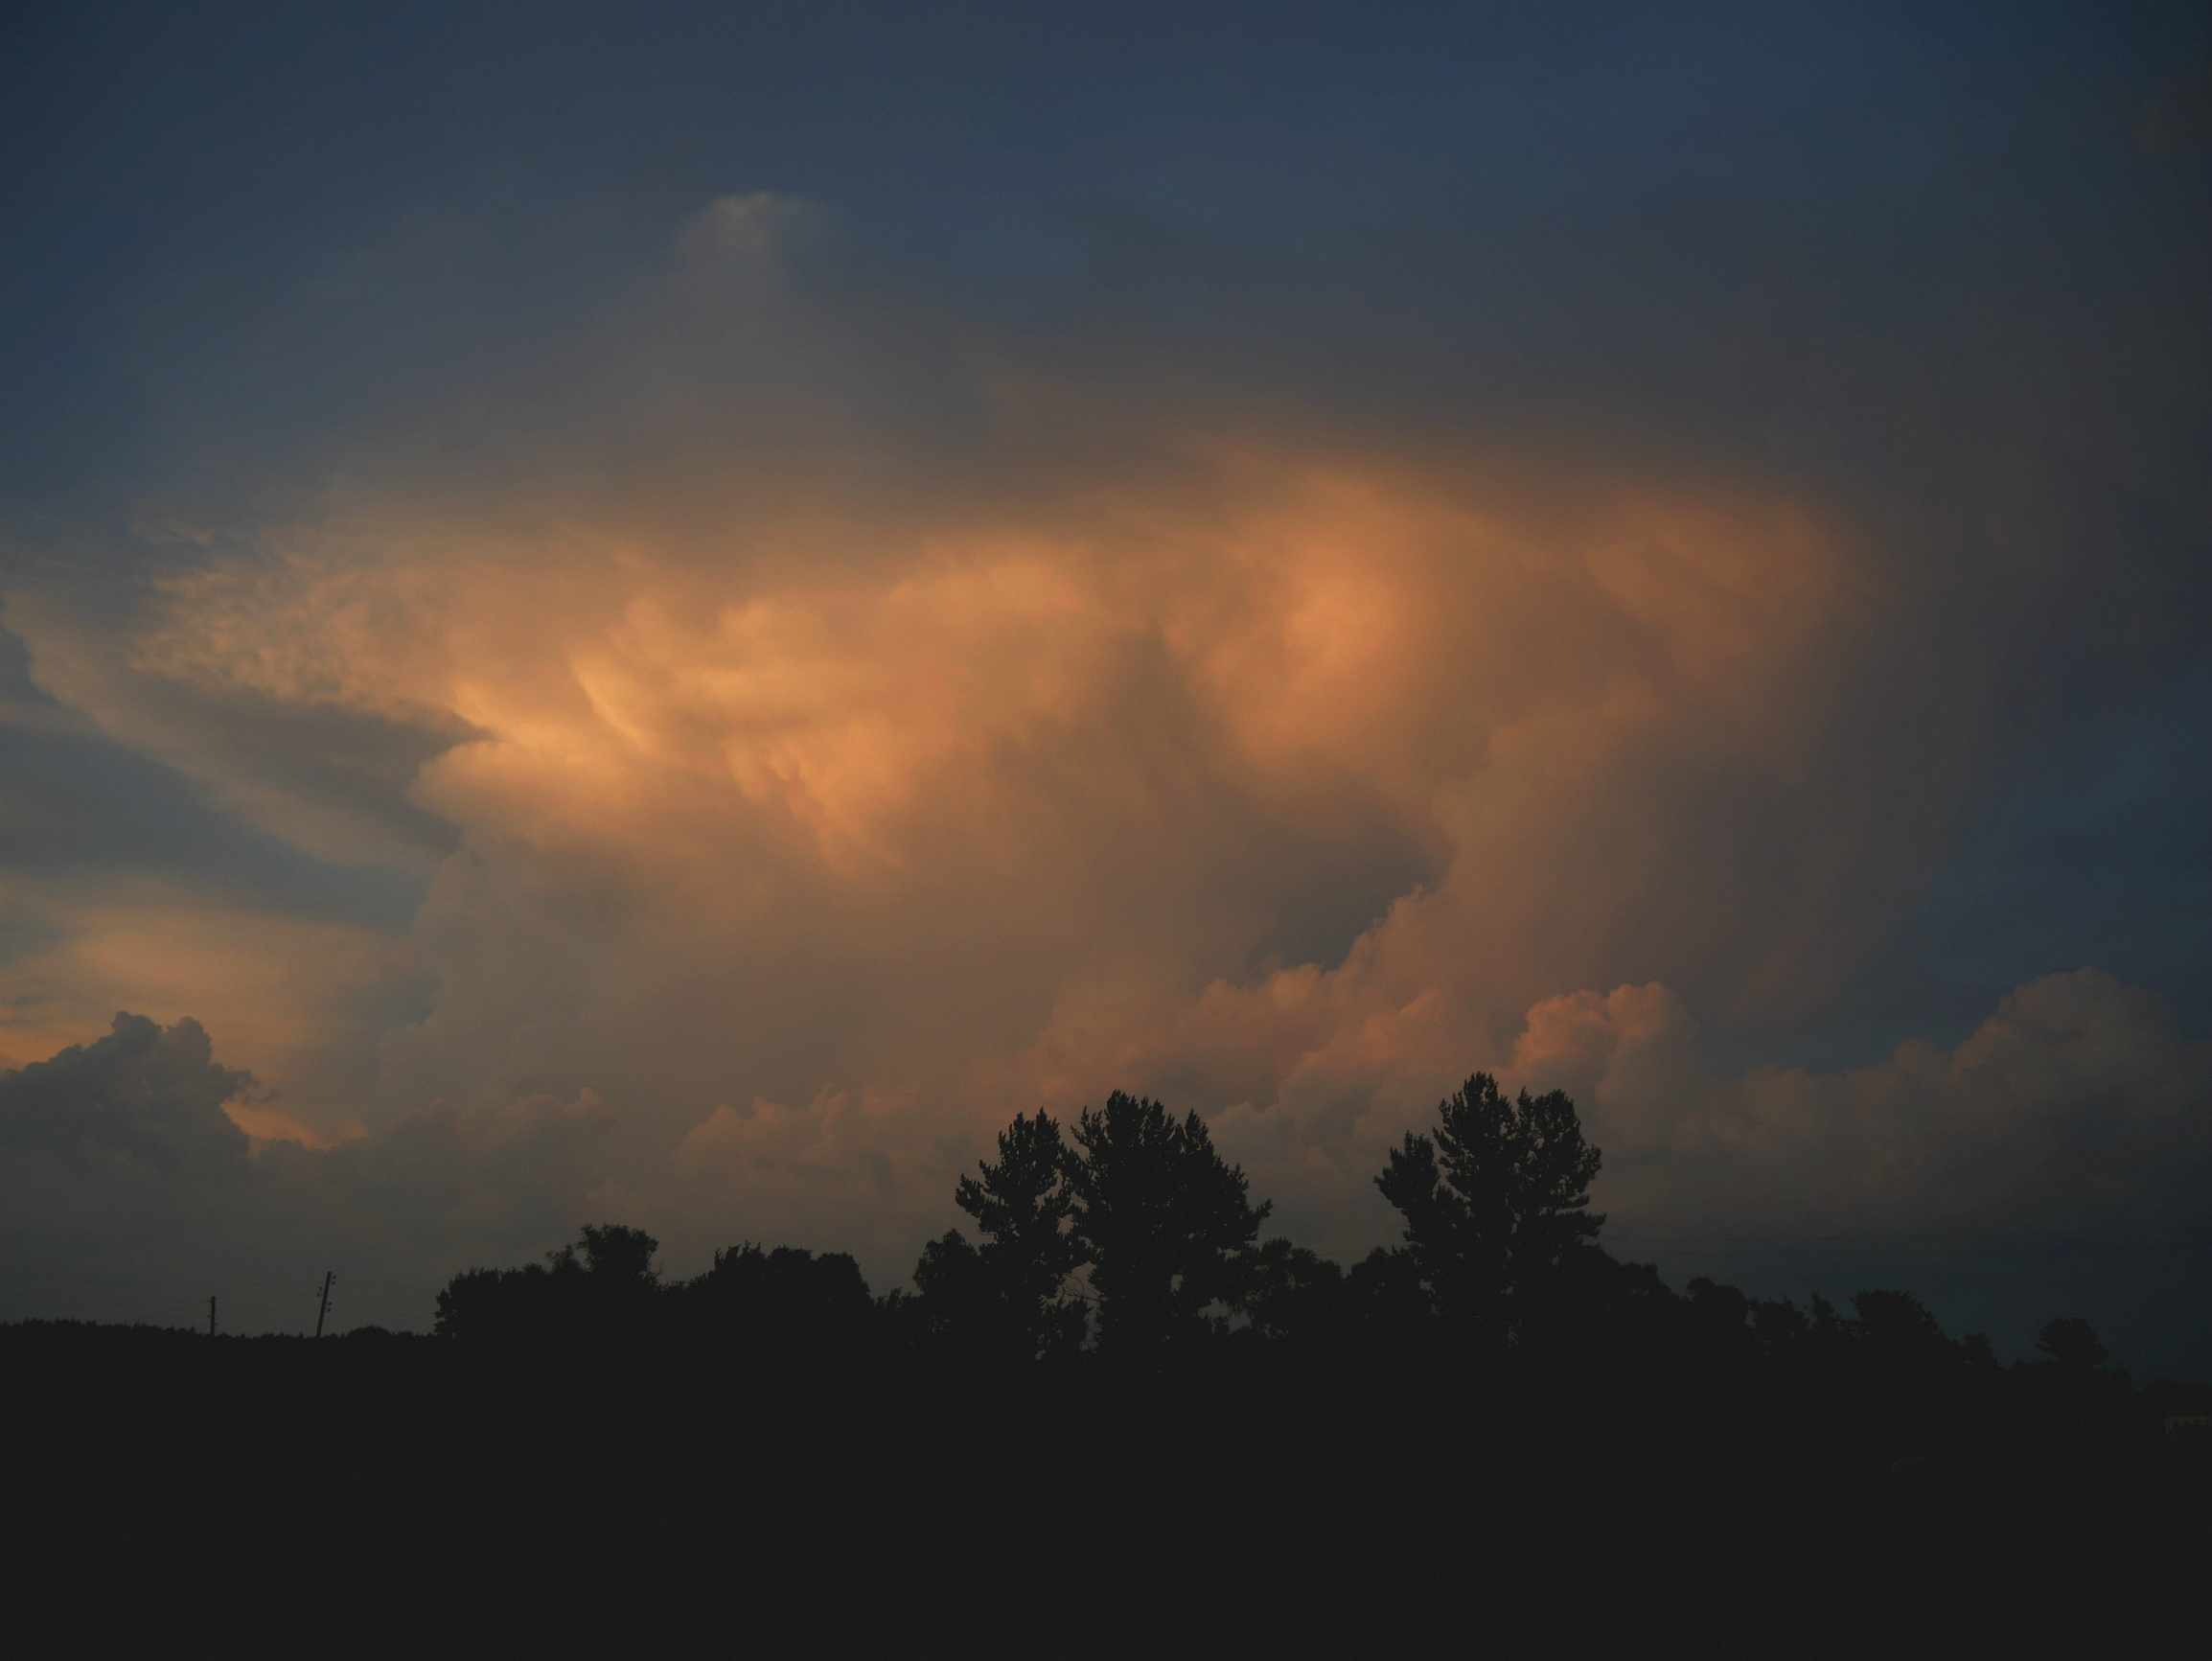
sky, kursk, cloud, atmosphere, atmospheric phenomenon, cumulus, evening, horizon, daytime, dusk, morning, tree, afterglow, meteorological phenomenon, sunlight, night, darkness, sunset, landscape, dawn, sunrise, storm, red sky at morning